NGC 4051

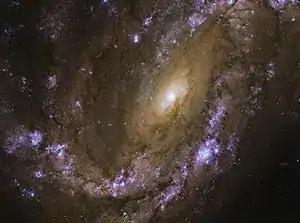
NGC 4051 imaged by the Hubble Space Telescope

NGC 4051 is an intermediate spiral galaxy in the constellation of Ursa Major. It was discovered on 6 February 1788 by William Herschel.